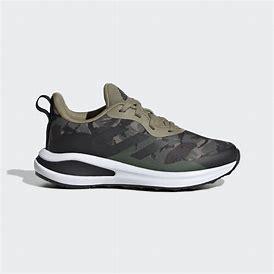
Brand: Adidas
Model: Fortarun